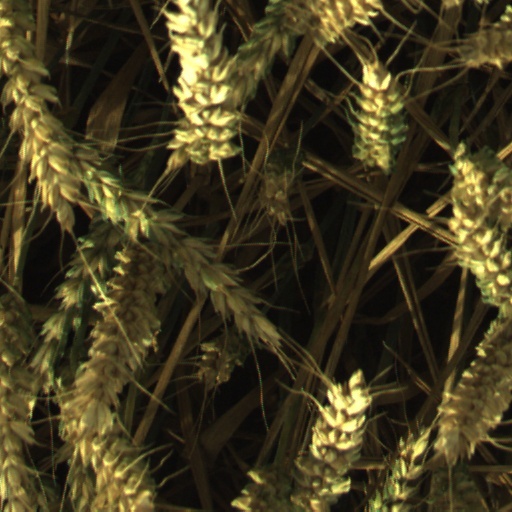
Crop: wheat